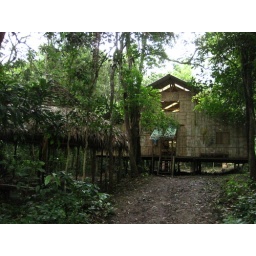
the house in the forest